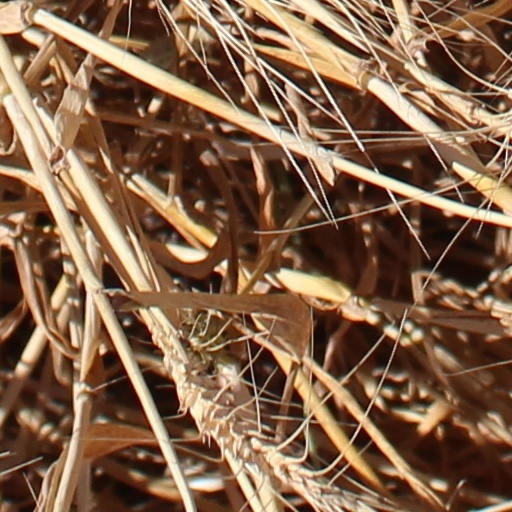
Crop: wheat